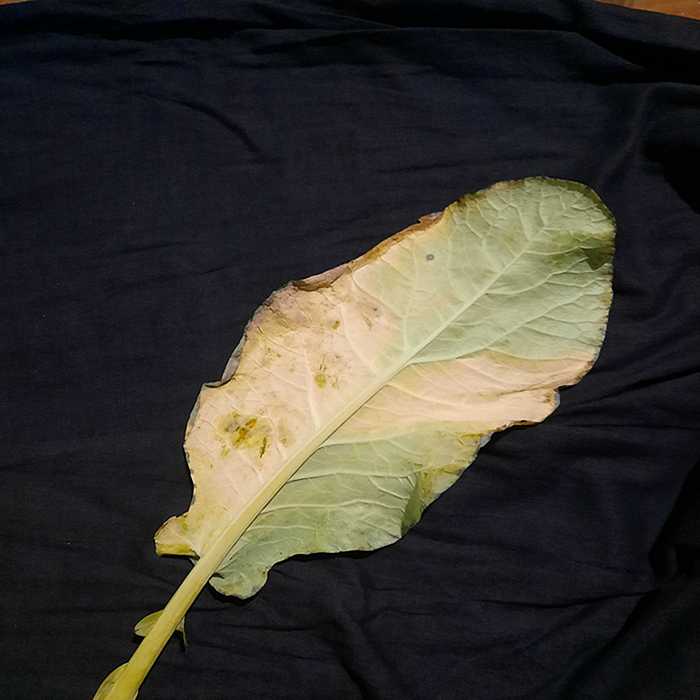
Plant: Cauliflower
Label: Black Rot